Metridiochoerus

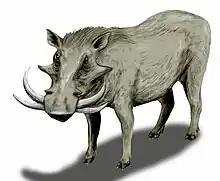
Restoration

"Metridiochoerus" was a large animal, in length, resembling a giant warthog. It had two pairs of large tusks which were pointed sideways and curved upwards. The teeth, especially the third molars, become increasingly high-crowned (hypsodont) in later species.